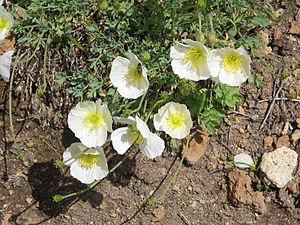
Pavot de Sendtner
On appelle pavots toutes les papavéracées du genre Papaver, regroupant plusieurs espèces allant du coquelicot au pavot à opium. On appelle également pavots des papavéracées qui ne font pas partie du genre Papaver comme le pavot de Californie ou encore le pavot bleu de l'Himalaya.
Le Pavot des Alpes est une plante herbacée de la famille des Papavéracées. Les fleurs ont quatre pétales, de couleur jaune or ou blanche. La floraison a lieu de juin à août.